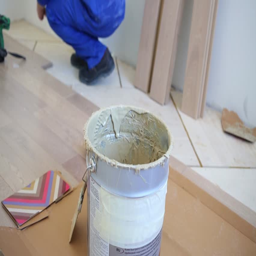
a bucket of glue in an apartment in the repair , man on the background installs flooring